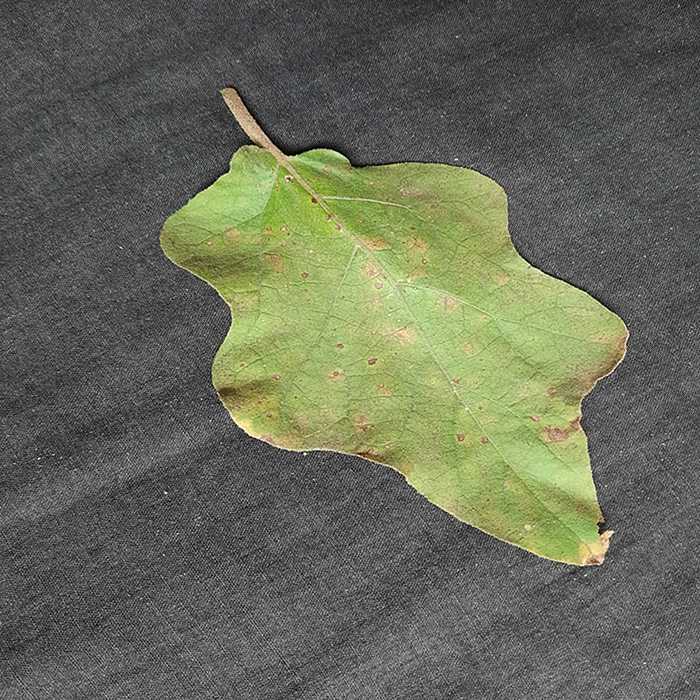
Plant: Eggplant
Label: Eggplant Cercopora leaf spot